Qui squadra mobile

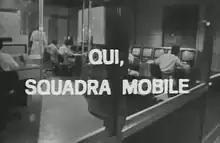
Title card

Qui squadra mobile is an Italian television series starring Orazio Orlando and Luigi Vannucchi. All 12 episodes were directed by Anton Giulio Majano and written by Massimo Felisatti, Anton Giulio Majano, and Fabio Pittorru.